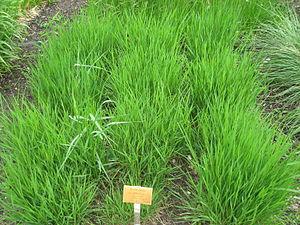
Cette liste de Tracheophyta de Bosnie-Herzégovine, ainsi que d’espèces introduites est un aperçu incomplet d’espèces de mousses, de fougères, de gymnospermes et d’angiospermes citées dans la littérature disponible en langues bosniaque, croate, serbe et serbo-croate. Cet aperçu n’inclue pas des espèces cultivées ni celles occasionnellement introduites.